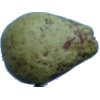
Label: Pear Stone 1